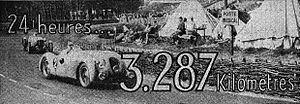
24 heures du Mans 1938, l'équipage vainqueur
Les 24 Heures du Mans 1938 sont la 15ᵉ édition de l'épreuve et se déroulent les 18 et 19 juin 1938 sur le circuit de la Sarthe.